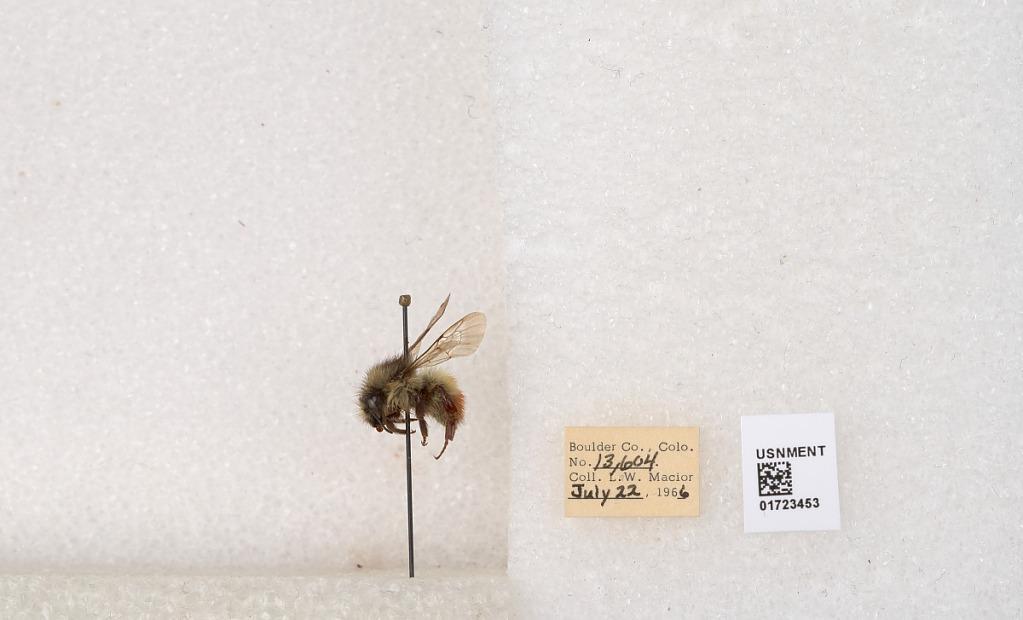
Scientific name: Bombus flavifrons Cresson
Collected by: L. Macior
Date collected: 1966-7-22
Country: United States
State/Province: Colorado
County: Boulder
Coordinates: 40.0925, -105.358